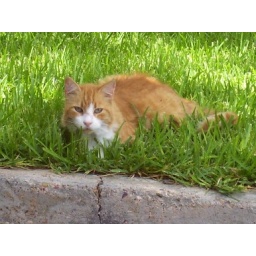
Orange and white cat that lived near the apartment building where I used to live. His name is Snicklefritz.